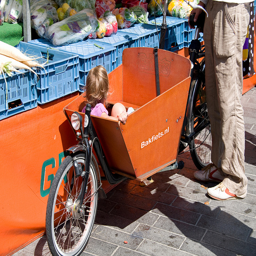
A child sitting in a cart that is attached to a bike.
a small kid sits inside if a cart
There is a small child sitting in a cart.
A Dutch wooden cargo bike with a child in it at a farmer's market
a small child in a wagon on a bike